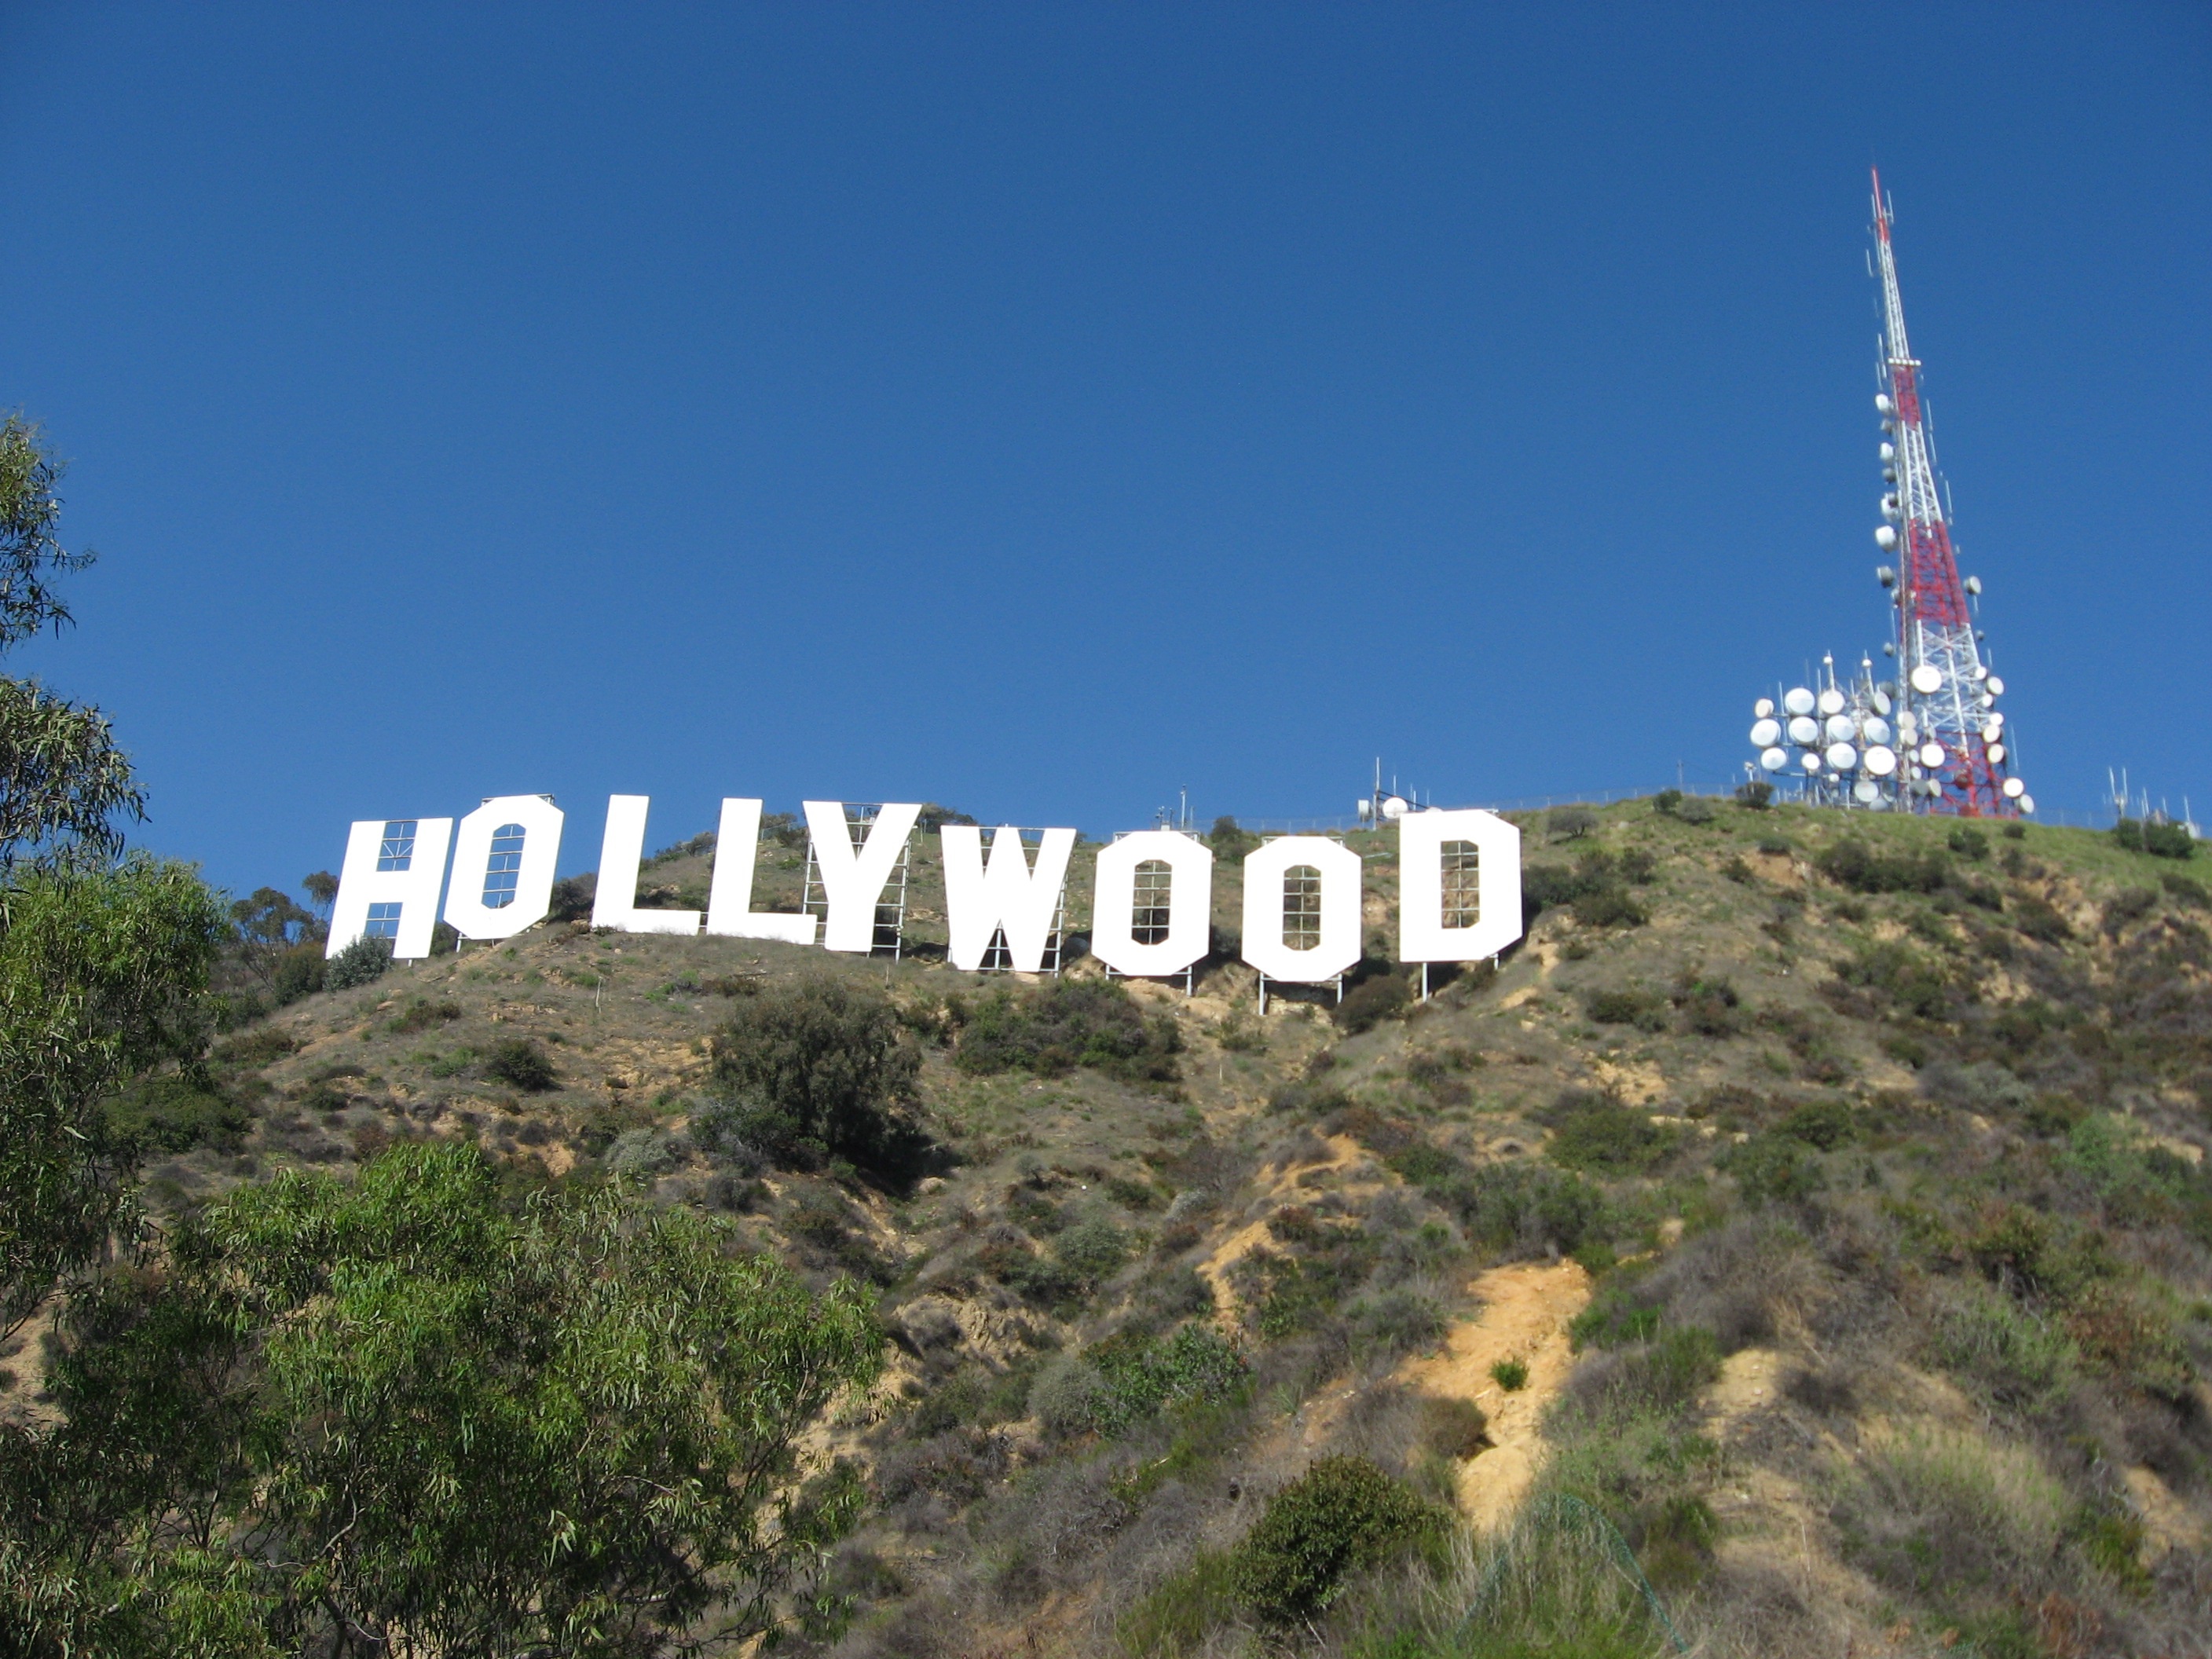
mountain, mountain range, tourist, tower, usa, hillside, landmark, historic, california, hills, famous, icon, ecosystem, hollywood sign